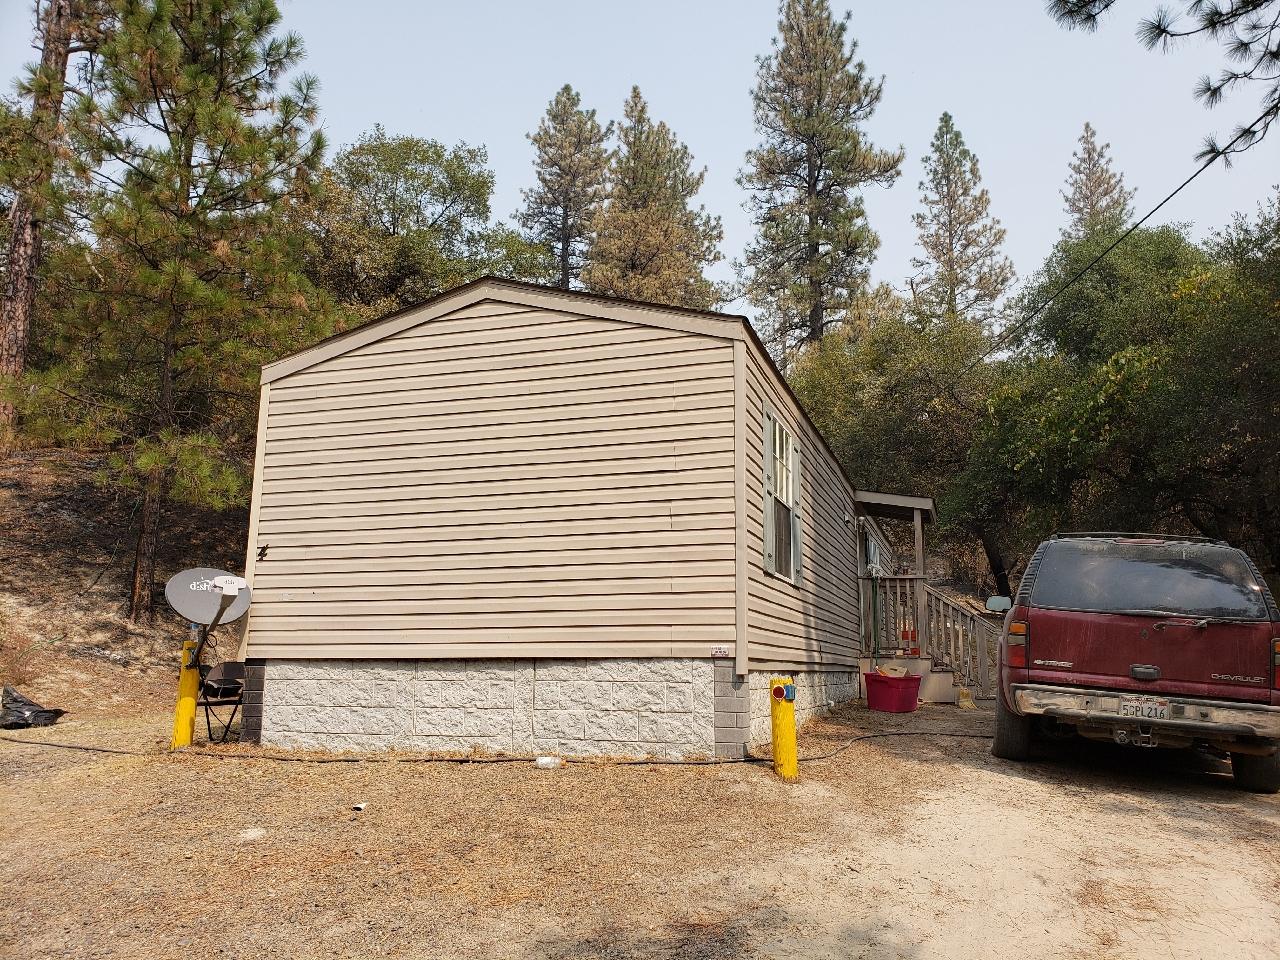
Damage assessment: affected